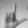
ASL letter: L